Balloonomania

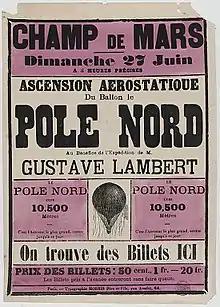
Advertisement for a public balloon demonstration flight by Gustave Lambert in Paris, 1869

Balloonomania was a strong public interest or fad in balloons that originated in France in the late 18th century and continued into the 19th century, during the advent of balloon flights. The interest began with the first flights of the Montgolfier brothers in 1783 (in a balloon inflated with hot air). Soon afterwards Jacques Alexandre César Charles flew another type of balloon (inflated with hydrogen) and both types of balloon were in use from then on. The fad quickly spread in France and across the channel in England.